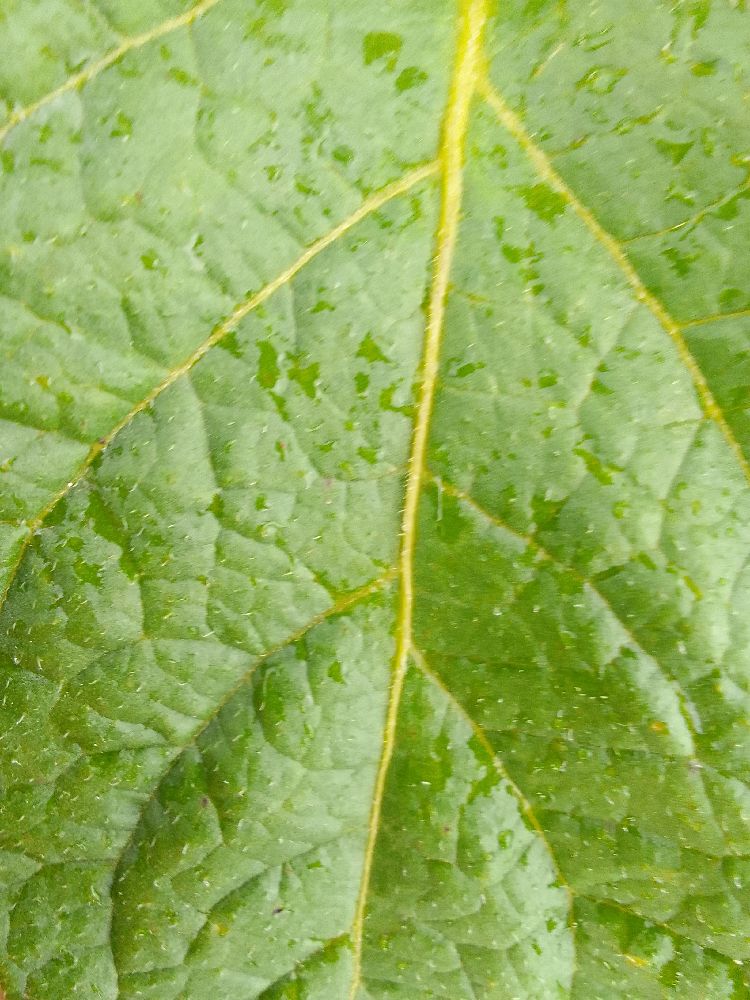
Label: Healthy